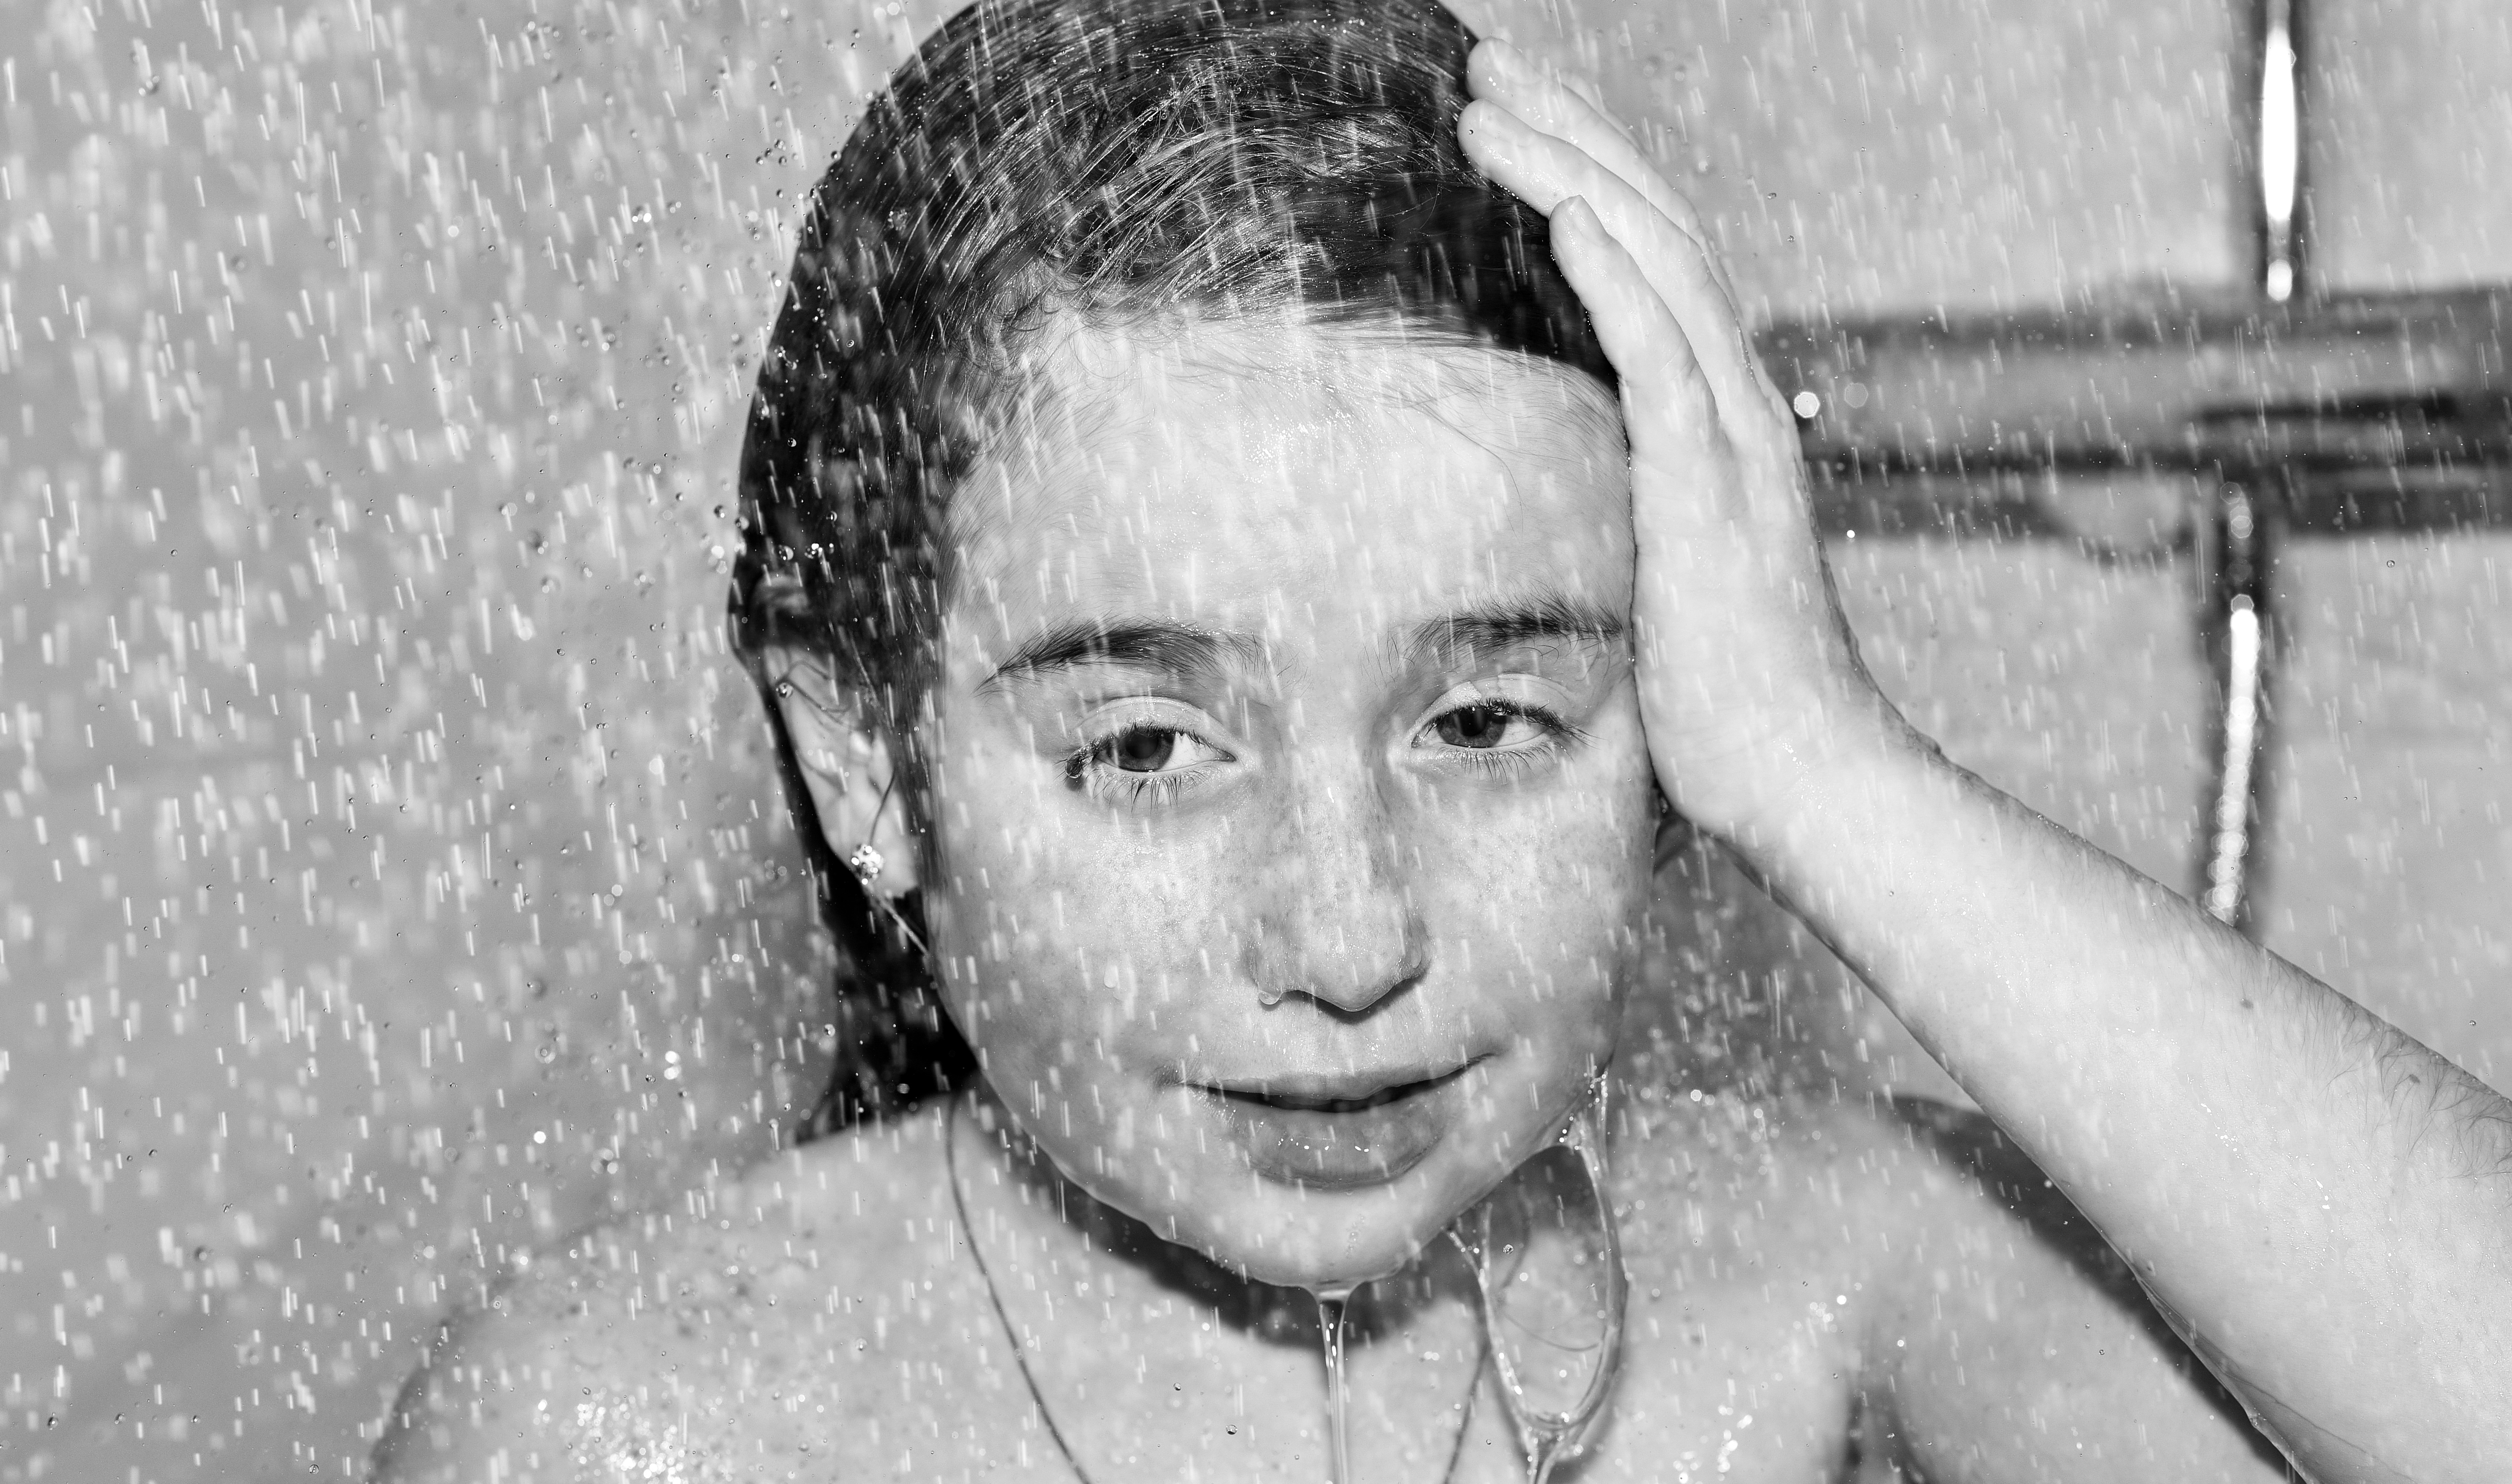
man, water, person, black and white, girl, wet, male, portrait, child, monochrome, face, sketch, drawing, drop of water, shower, monochrome photography